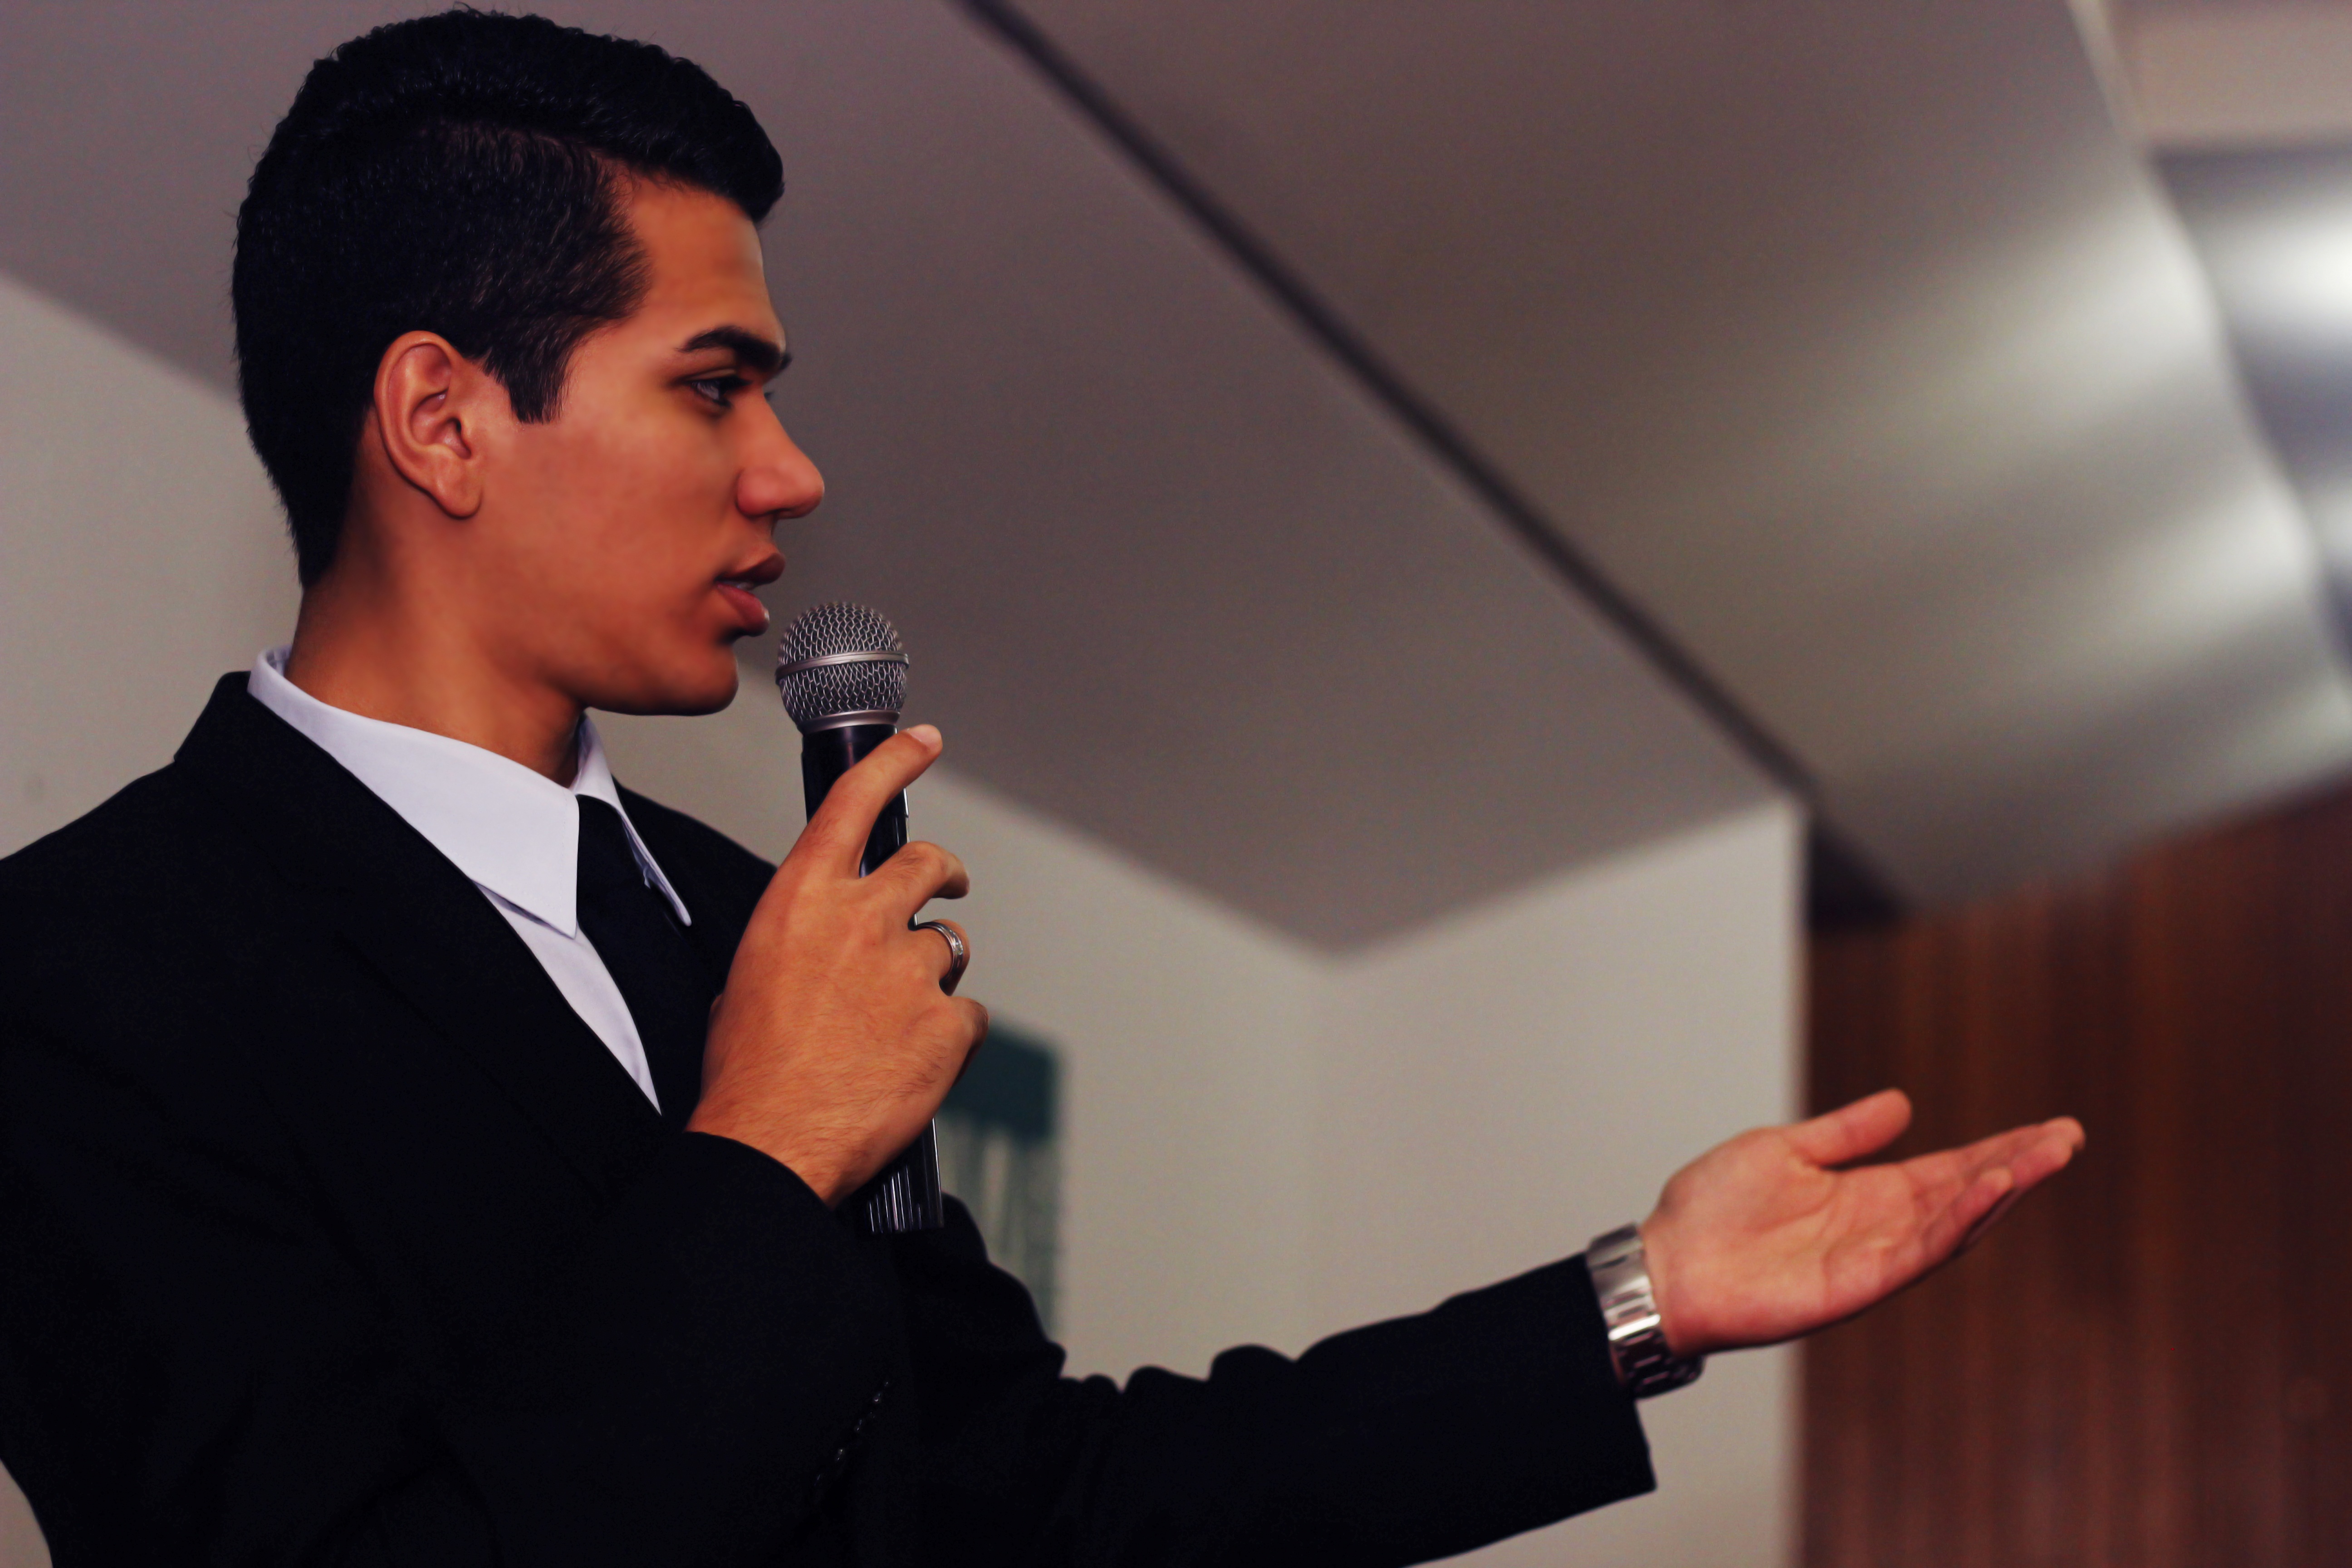
person, auditorium, advertising, microphone, communication, speaker, events, singing, speech, pulpit, lecture, leadership, college, prom, marketing, voice, ceremonial, presenter, master of ceremony, locution